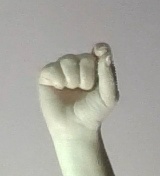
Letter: fa